Schultz's pipefish

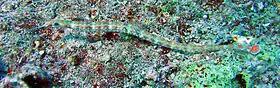
"Corythoichthys schultzi" at Hurghada, Red Sea

"Corythoichthys schultzi" can reach a length up to in males. The body is cylindrical and very elongated. These pipefishes have a cryptic coloration making the difficult to be detected by both prey and predators. The basic color of the body is whitish, with small black, brown and reddish dashes and yellowish rings. The eyes are protruding and the snout is long, slightly compressed and thinner than the body. The caudal fin is present but quite small. Adults may form small aggregation. Ovoviviparous, the male carries the eggs in a brood pouch which is found under the tail. In this pouch they also carry the developing young pipefishes.